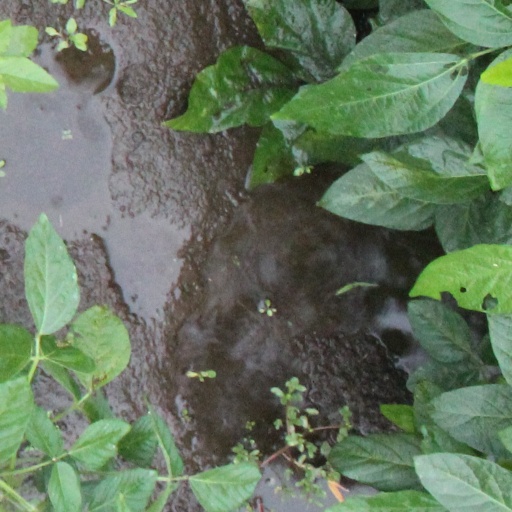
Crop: soybean